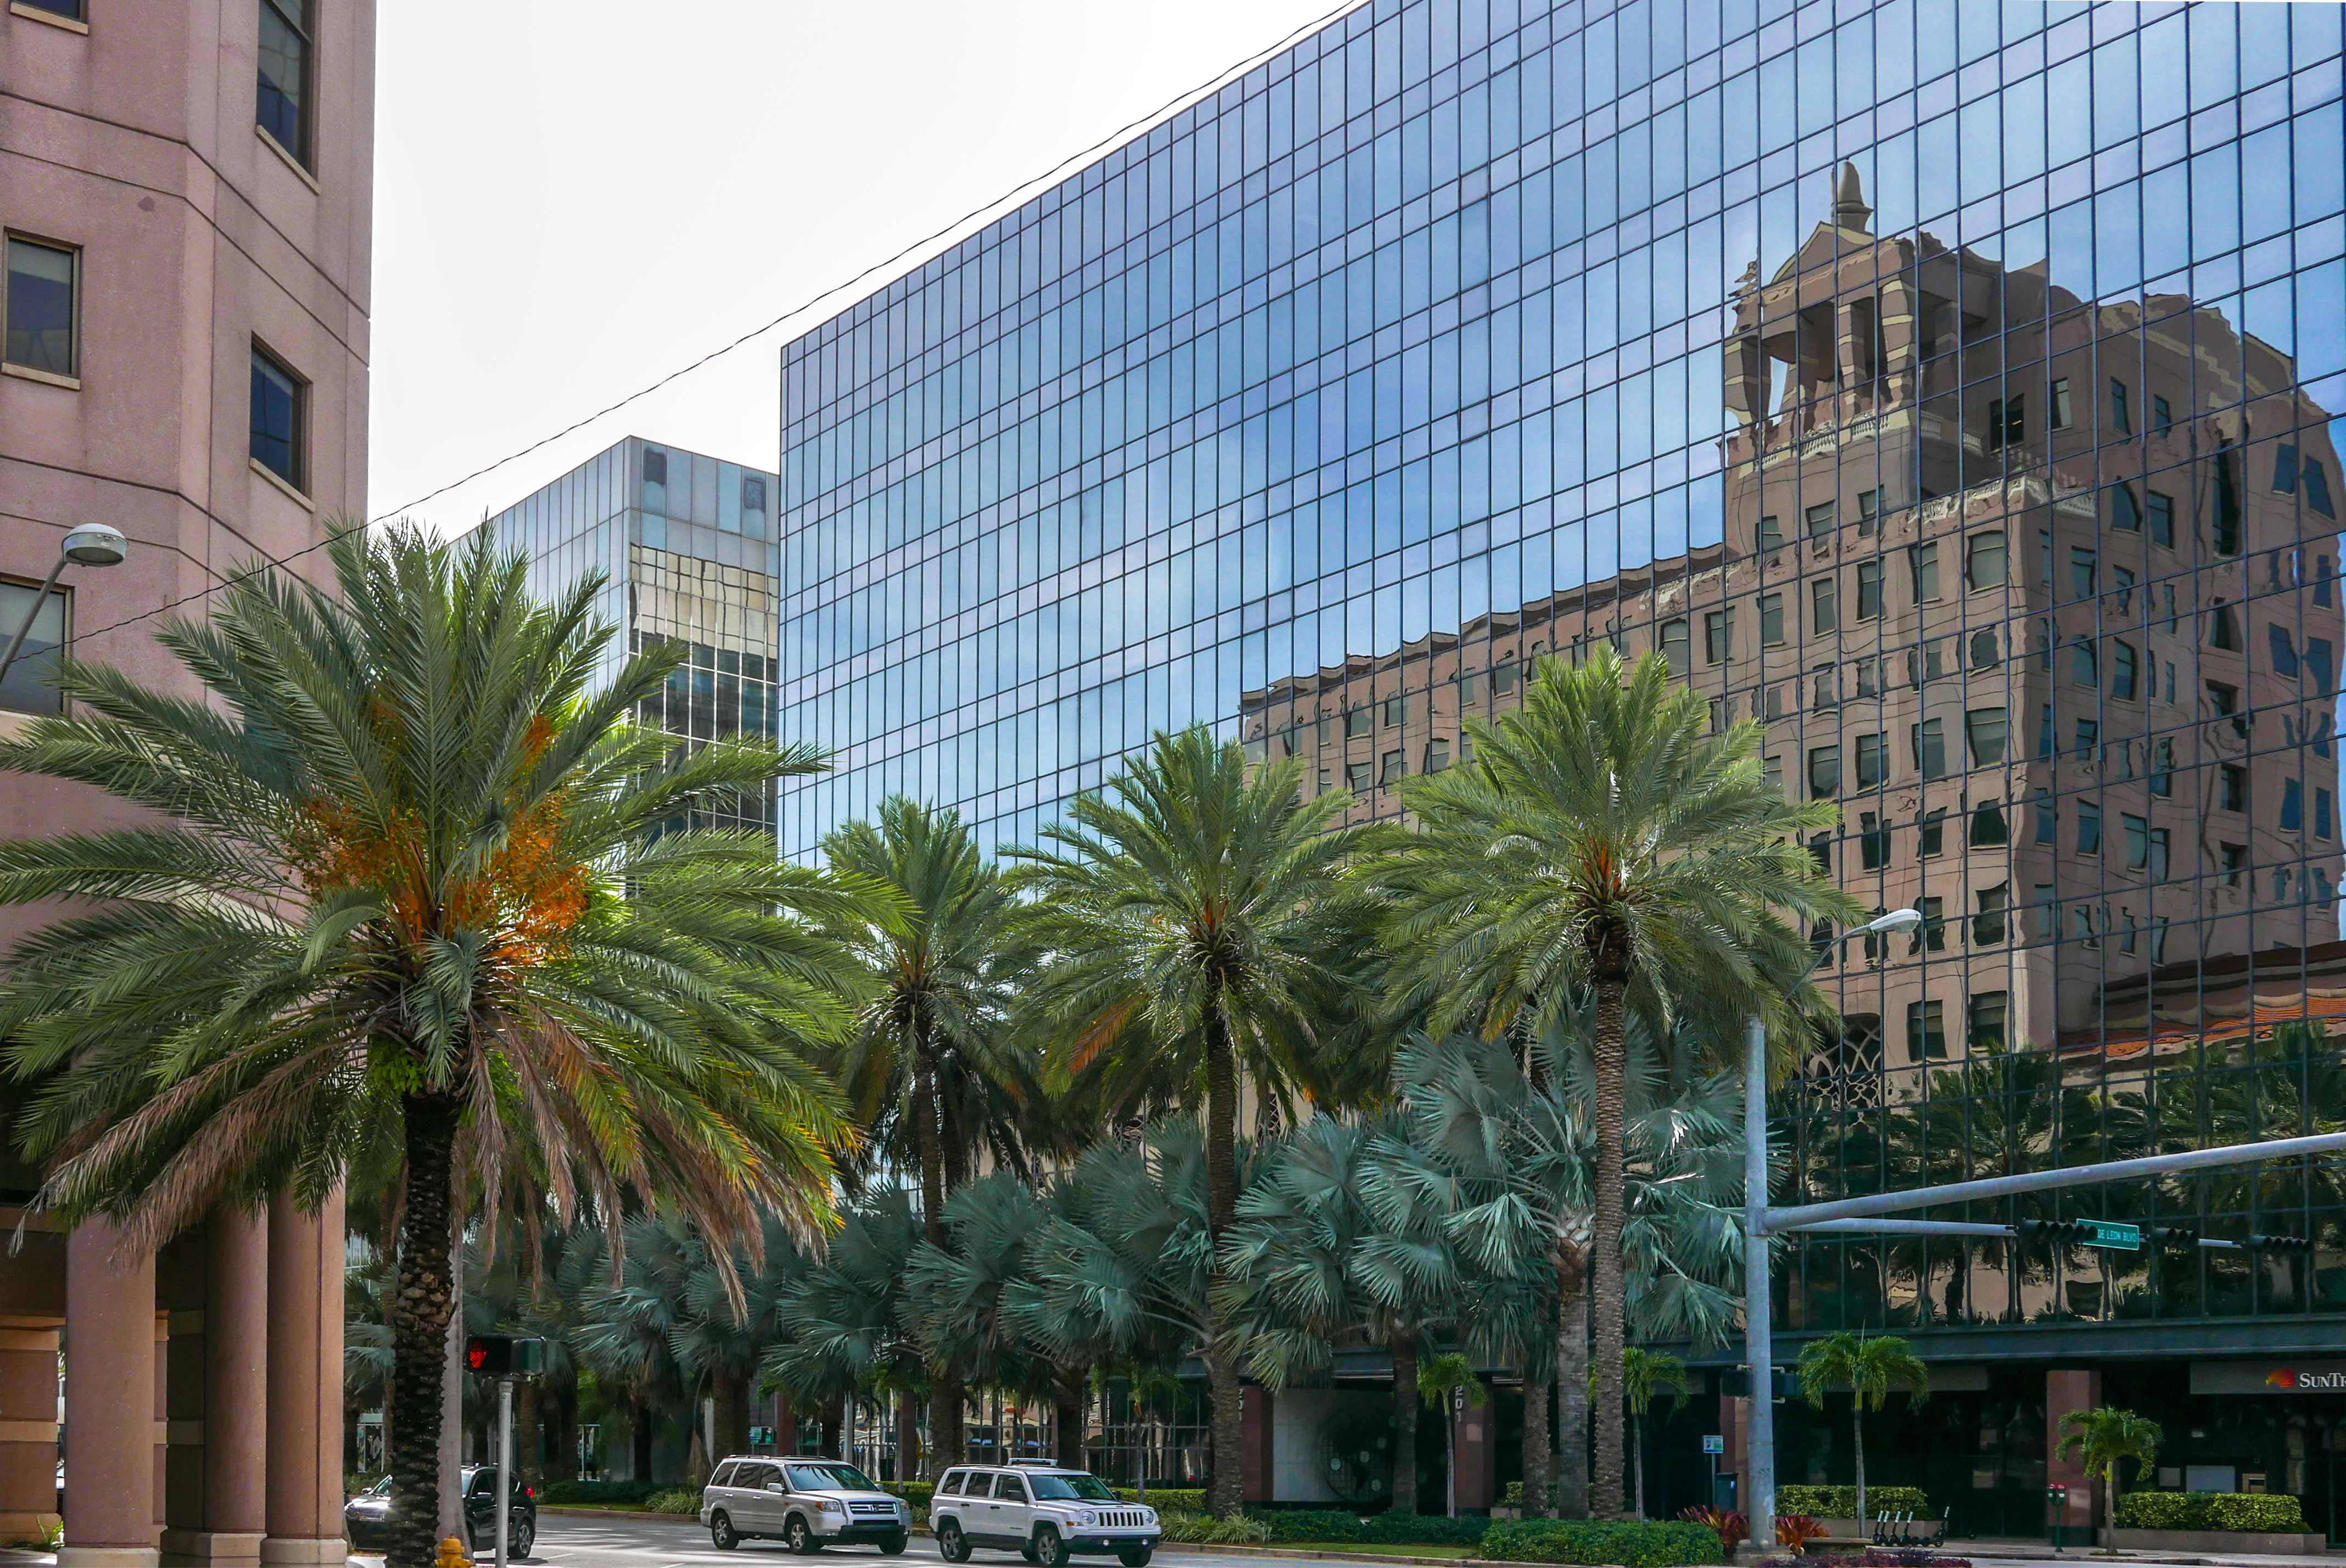
coral gables, miami, street photography, photographer, love Miami, metropolitan area, building, city, urban area, neighbourhood, mixed use, commercial building, condominium, downtown, architecture, human settlement, daytime, skyscraper, tree, metropolis, tower block, residential area, real estate, urban design, palm tree, facade, street, plant, apartment, arecales, plaza, corporate headquarters, thoroughfare, hotel, vehicle